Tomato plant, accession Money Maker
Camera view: tilt-top (135 deg); turntable rotation: 150 degrees
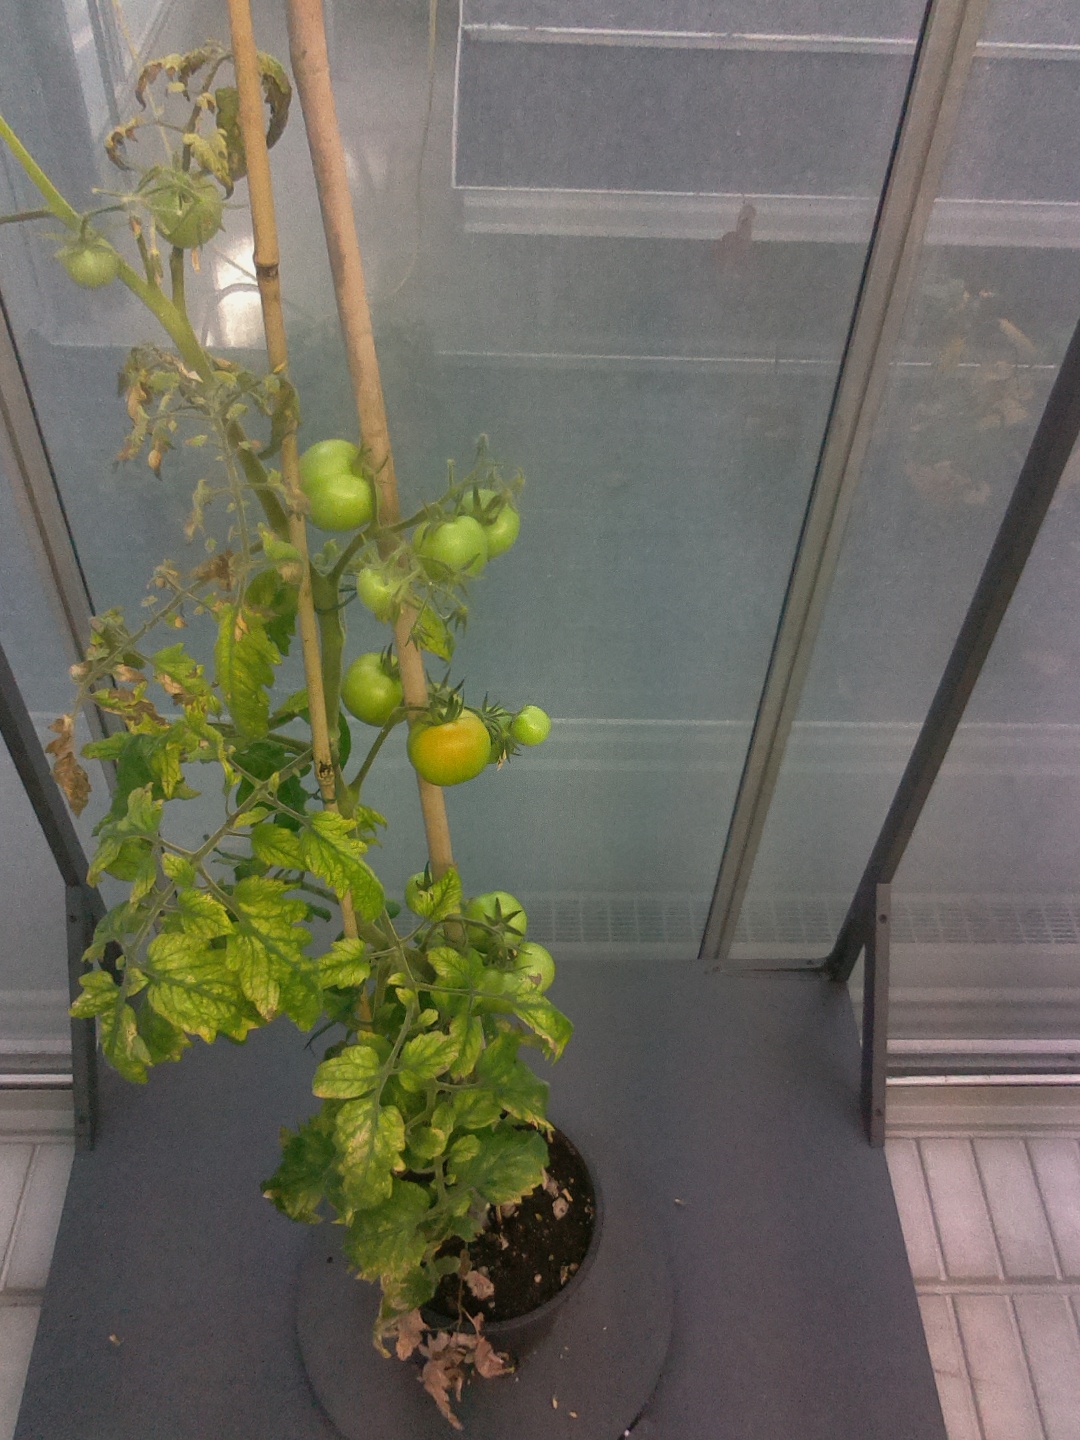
BBCH growth stage 78: 80% -90% of final fruit size